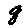
Label: 8